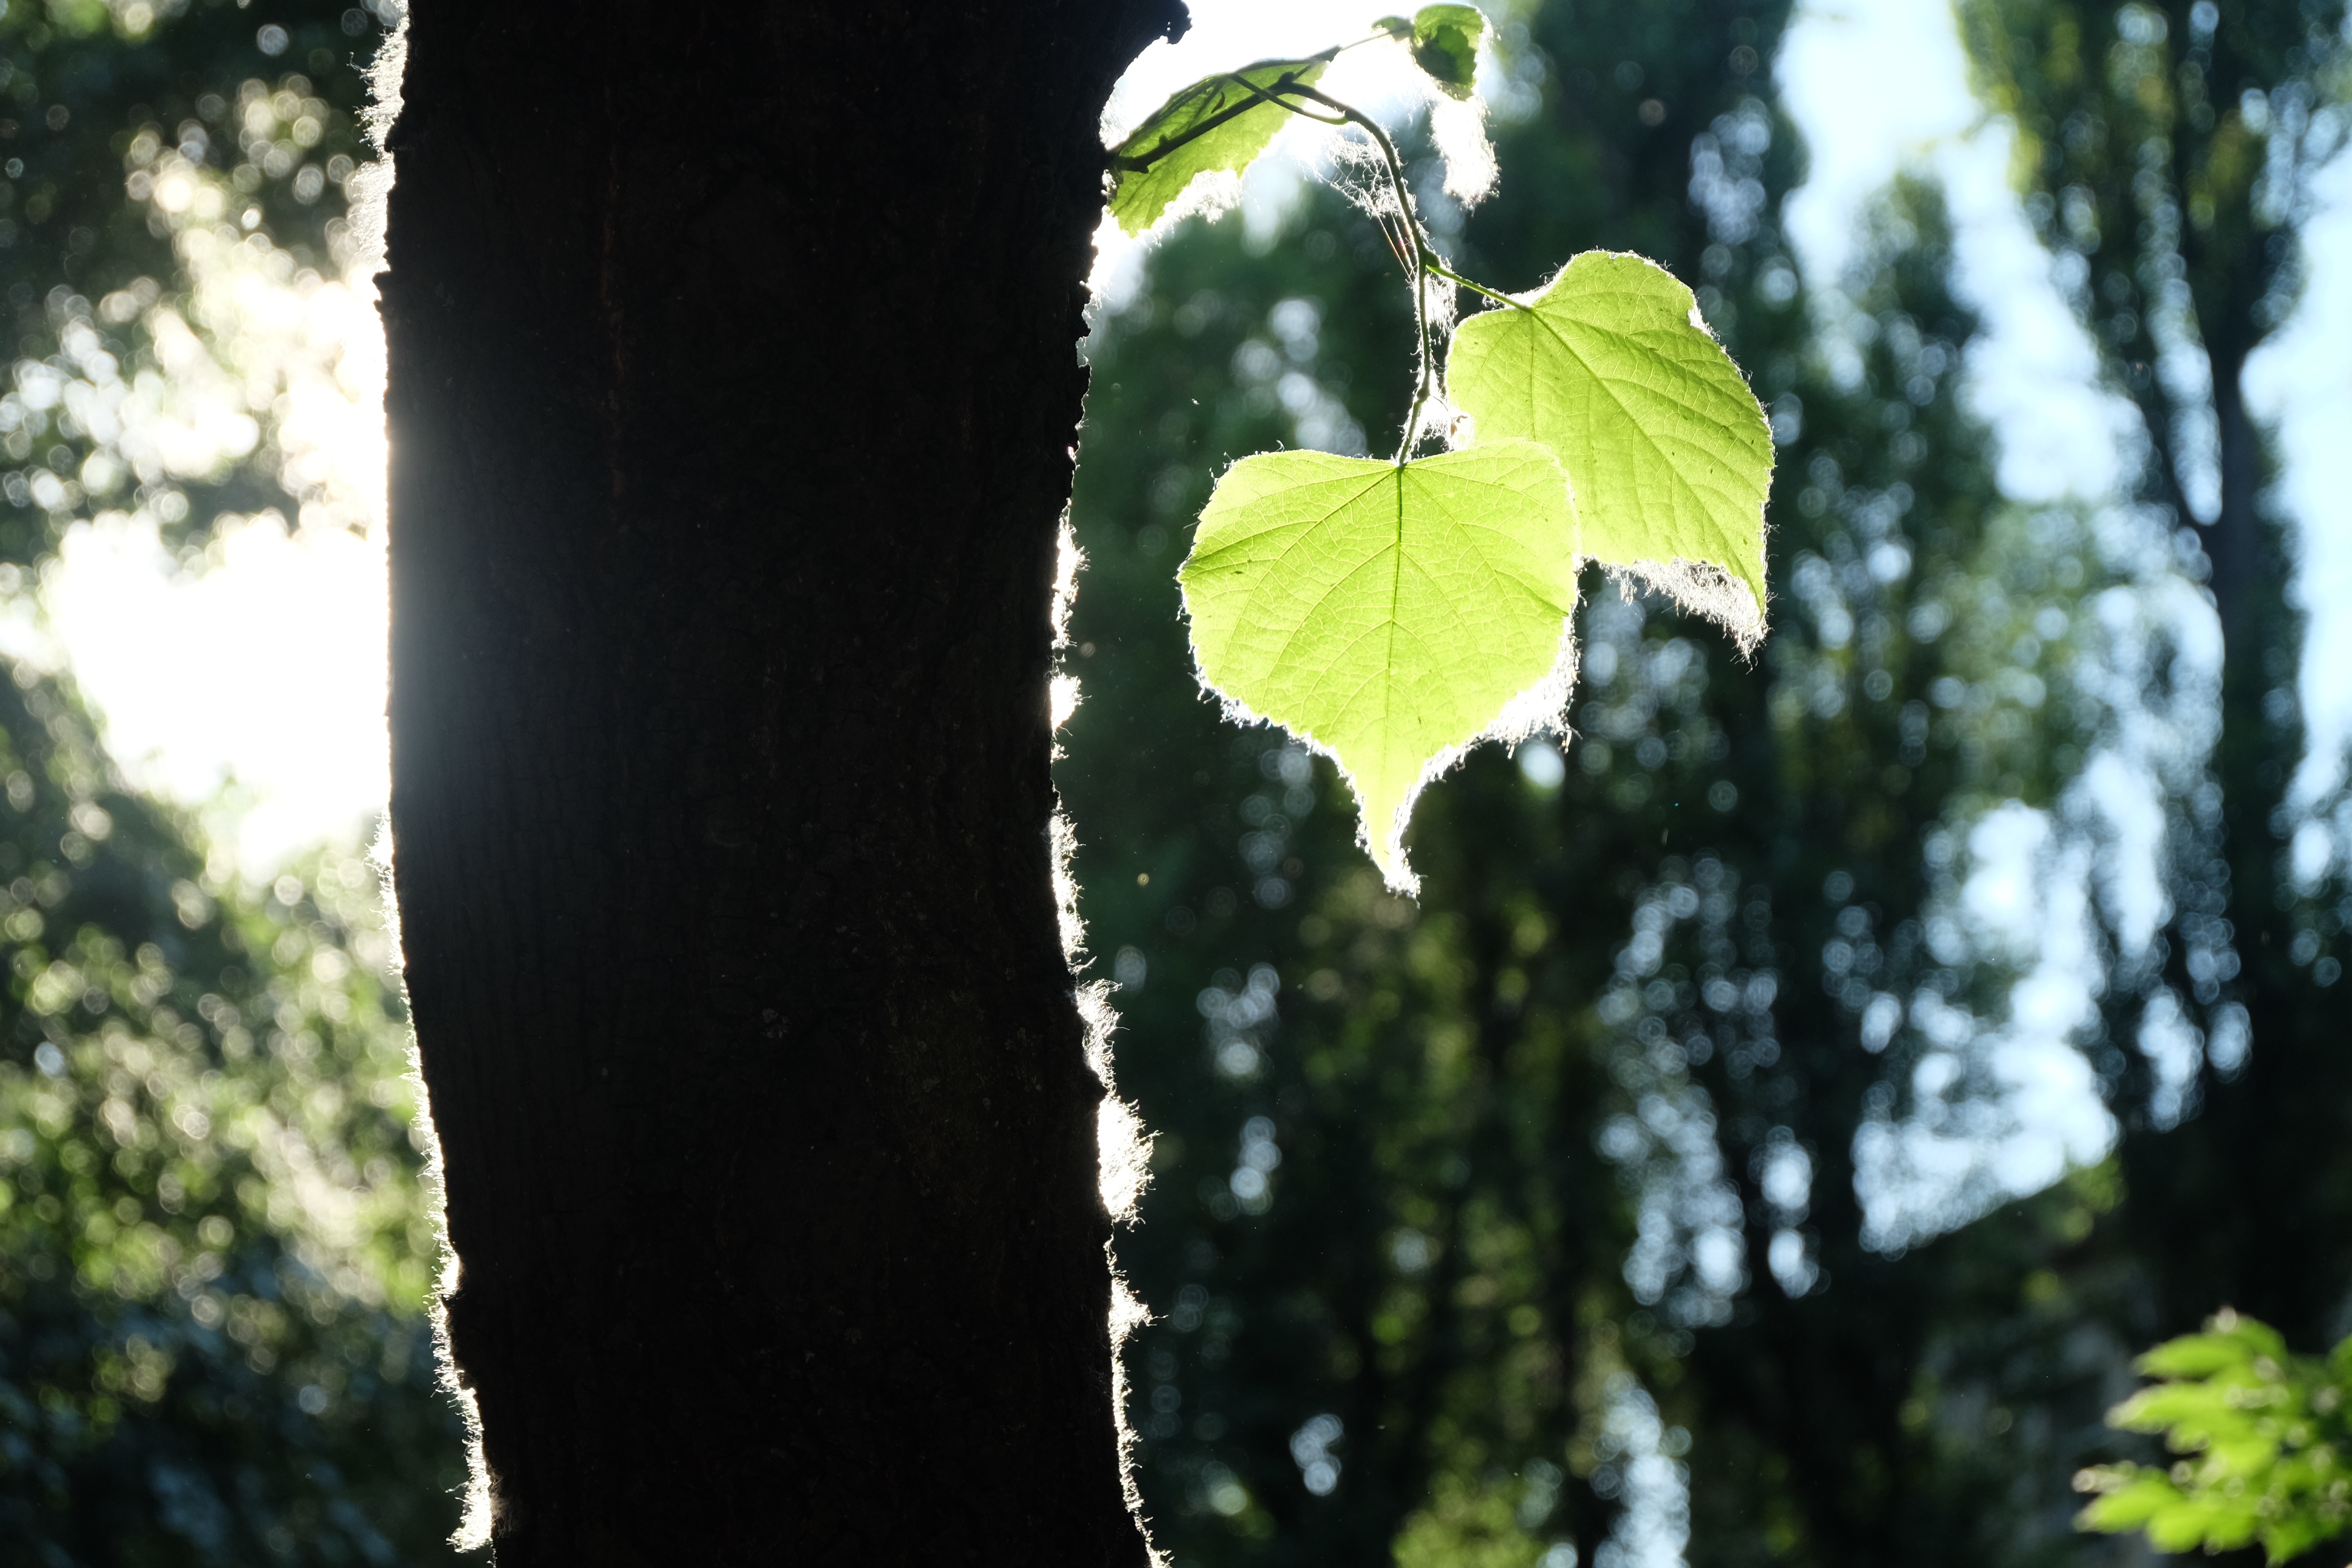
tree, nature, forest, branch, light, plant, sunlight, leaf, flower, green, autumn, botany, yellow, flora, season, flowering plant, plant stem, woody plant, land plant